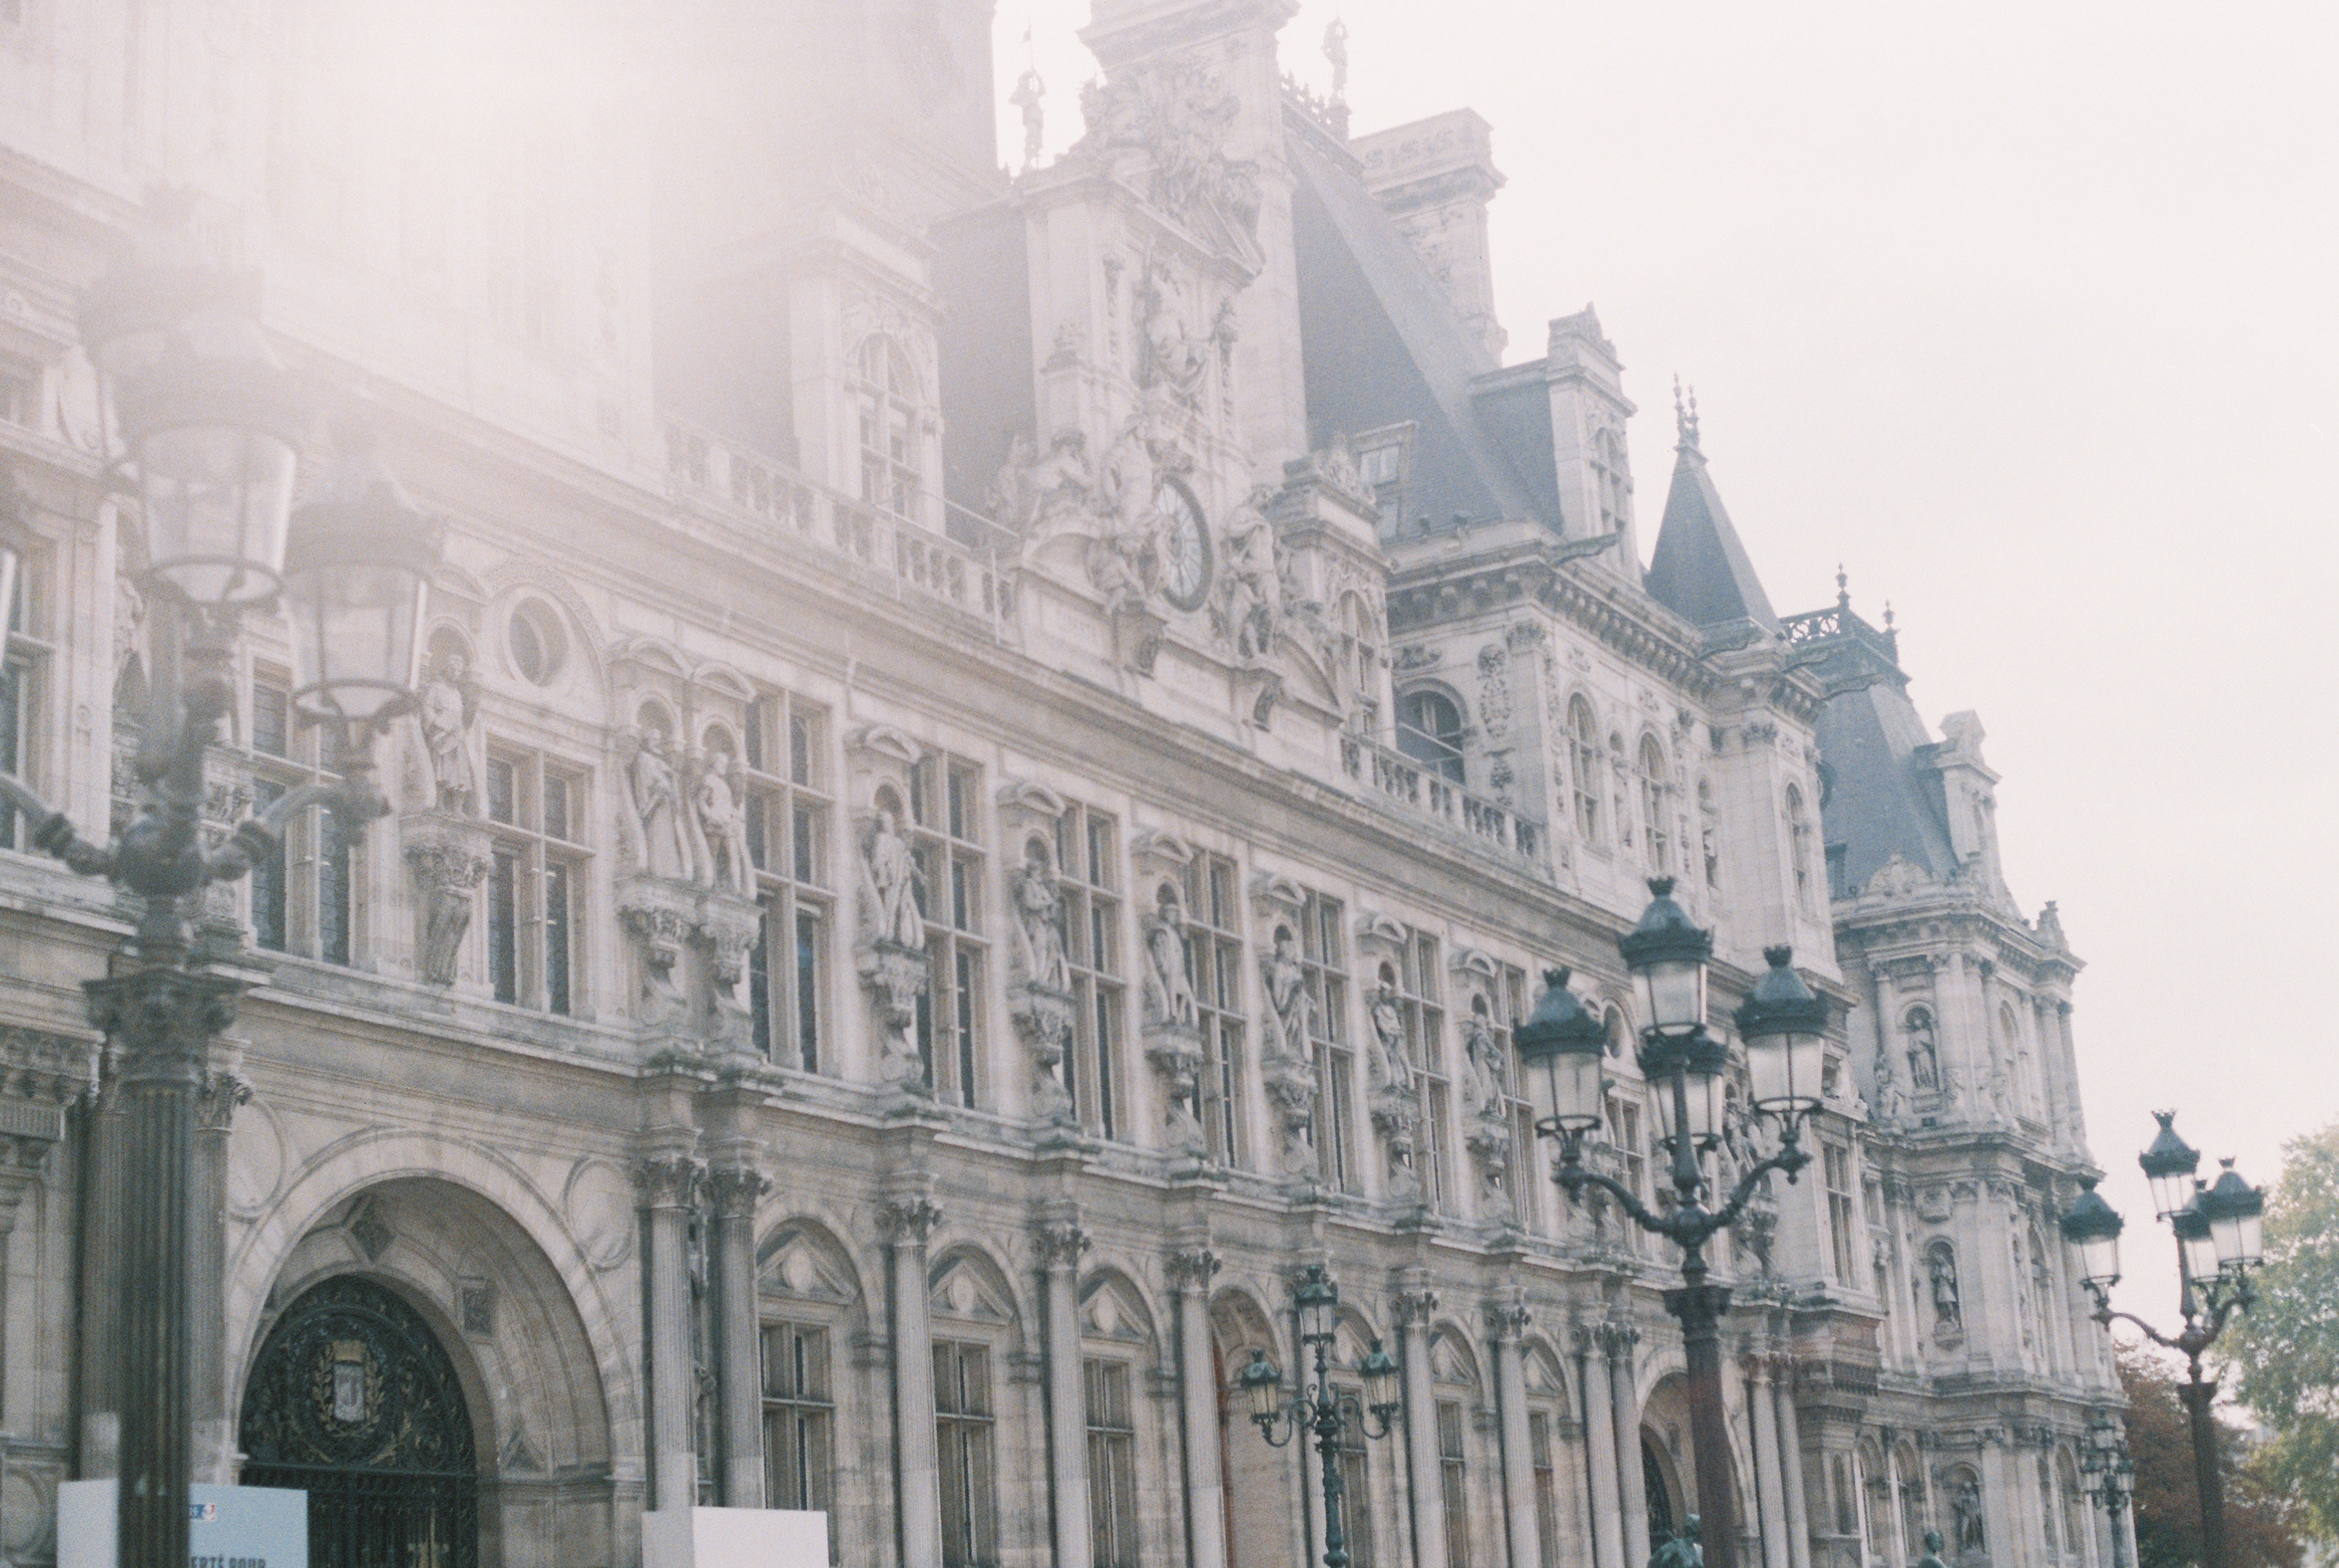
architecture, building, cityscape, landmark, facade, cathedral, place of worship, metropolis, gothic architecture, tours